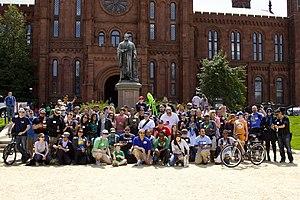
Ingress est un jeu vidéo basé sur la localisation massivement multijoueur développé par Google puis par Niantic, qui fonctionne sur les appareils Android et depuis le 14 juillet 2014 sur iOS. Sorti le 15 novembre 2012 après une campagne de marketing virale commencée le 8 novembre, ainsi qu'au Comic-Con de San Diego le 12 juillet. Avant le lancement de la bêta privée sur le Play Store, le jeu a été testé pendant au moins 6 mois par les employés de Google sous le nom de code Nemesis. L'application d'origine a été remplacée par Ingress Prime le 30 septembre 2019.